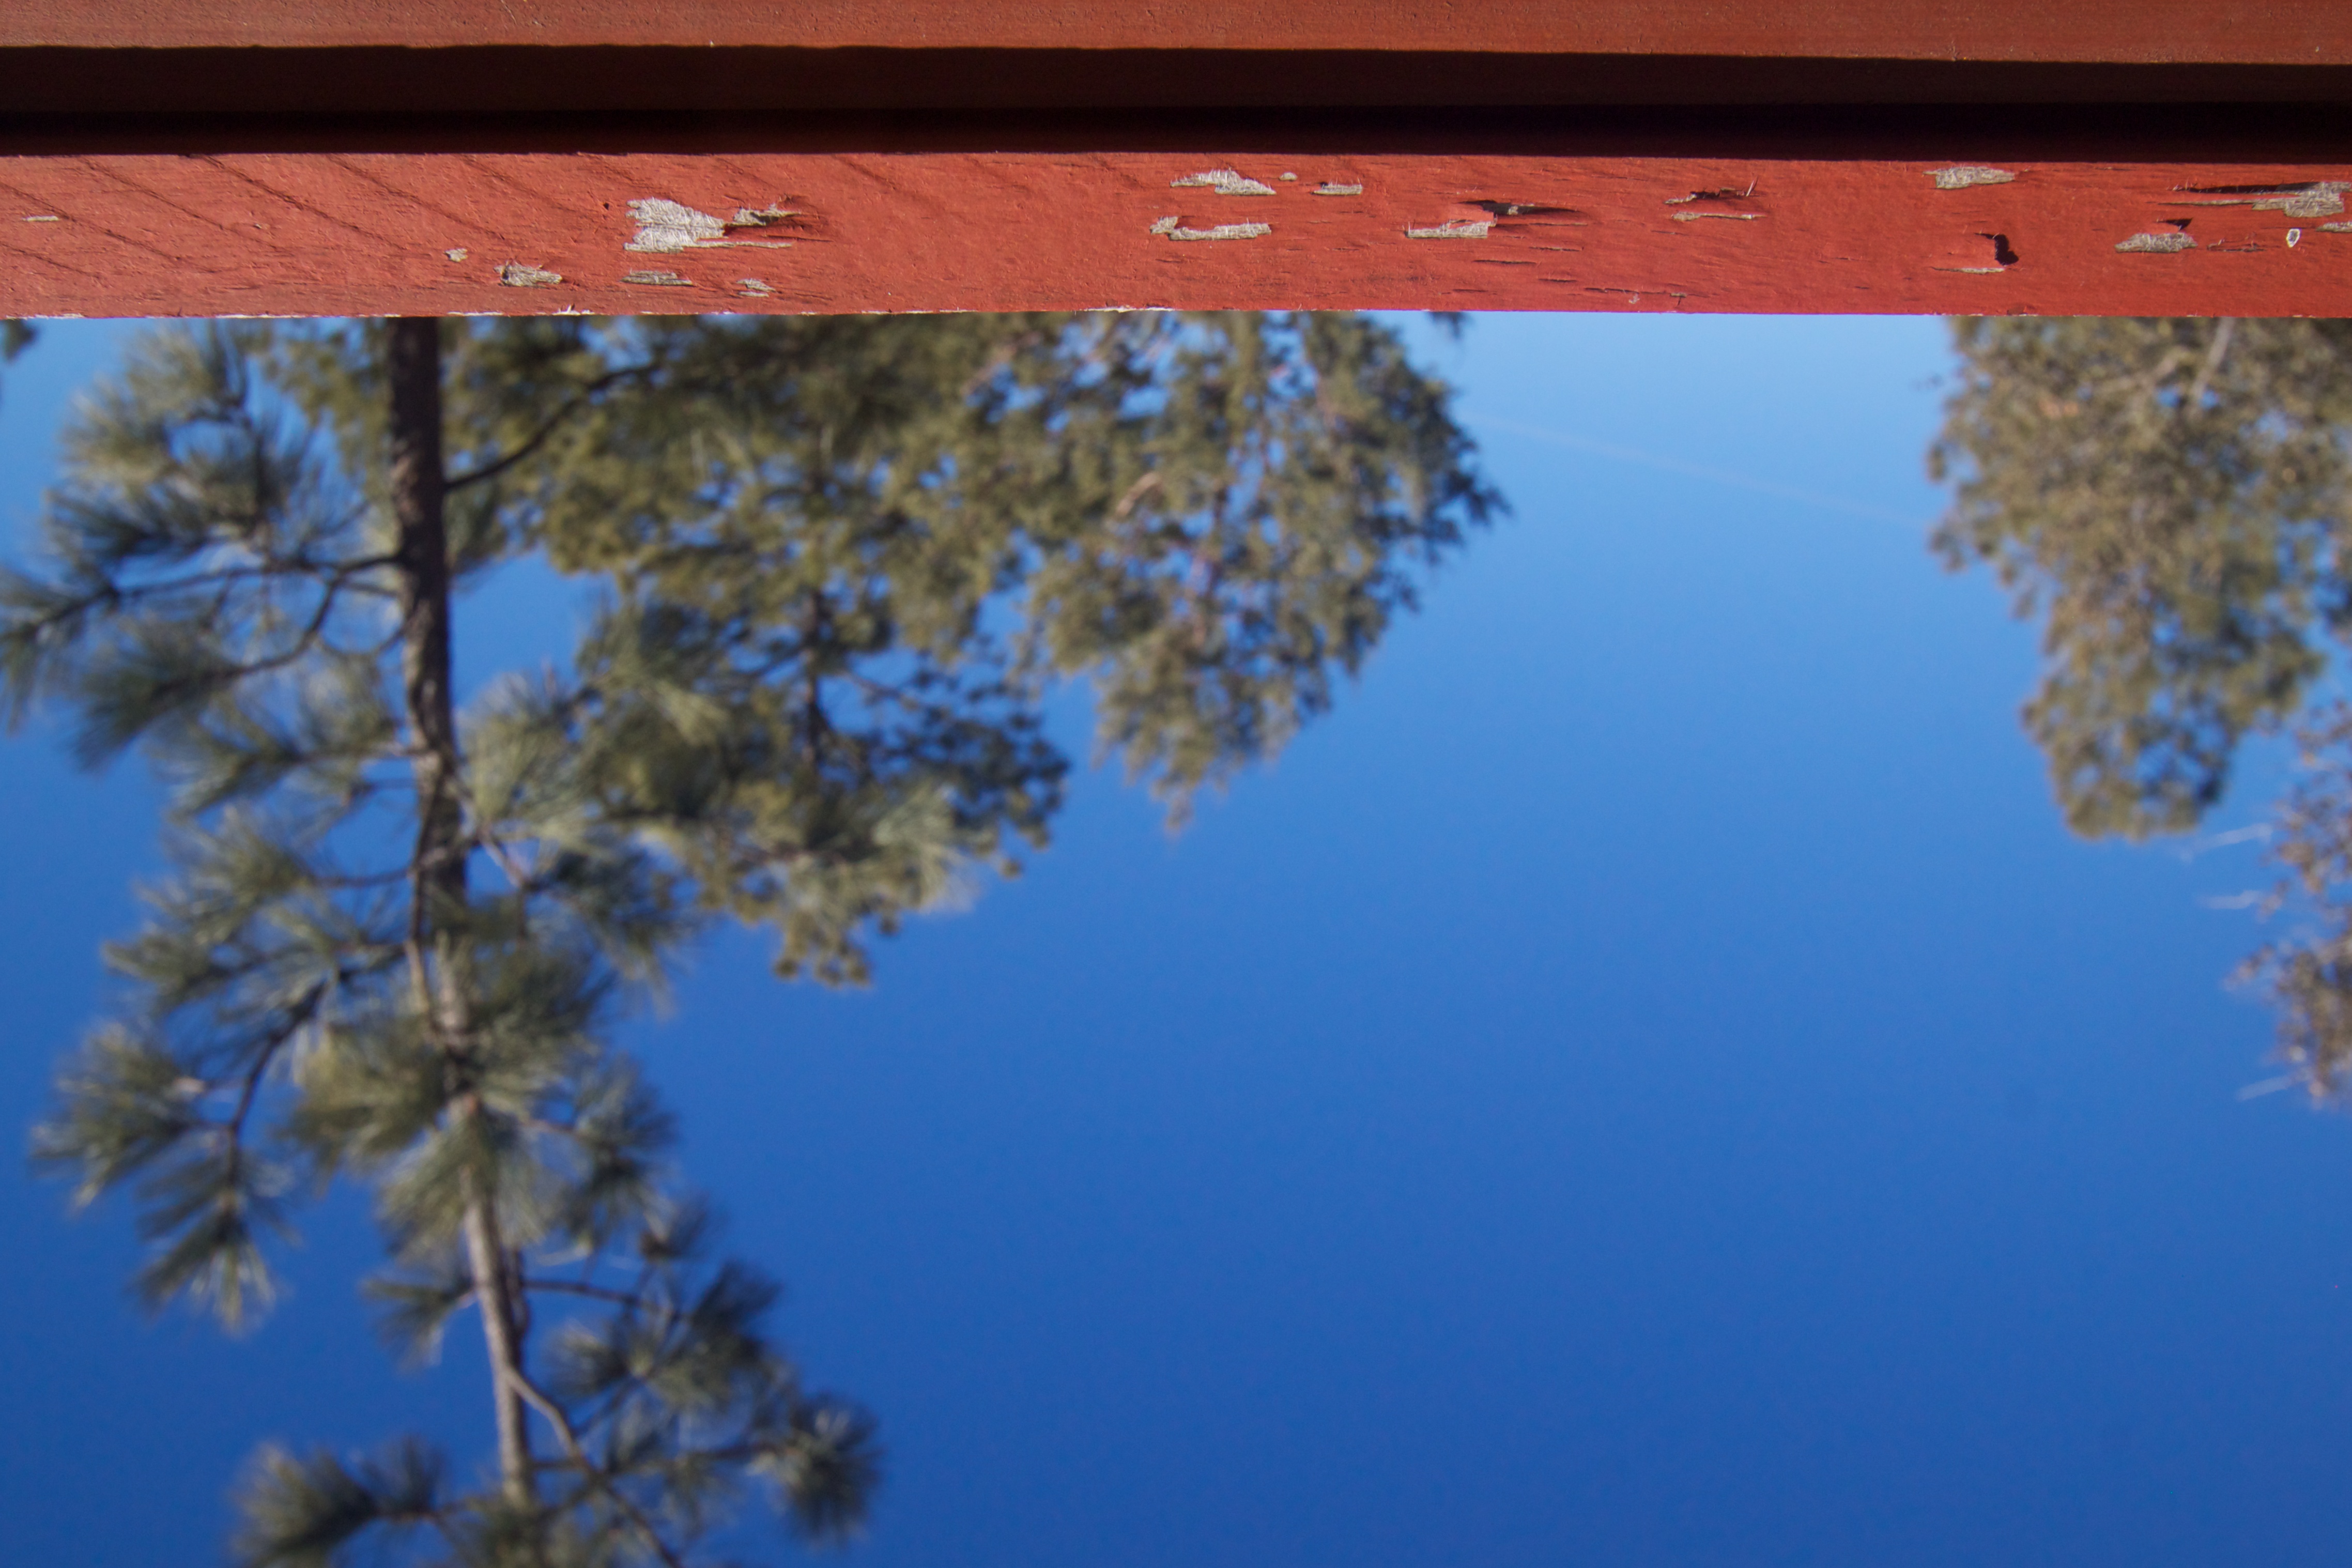
tree, branch, plant, sky, sunlight, leaf, flower, reflection, autumn, blue, ds106, dailyshoot, ds445, woody plant